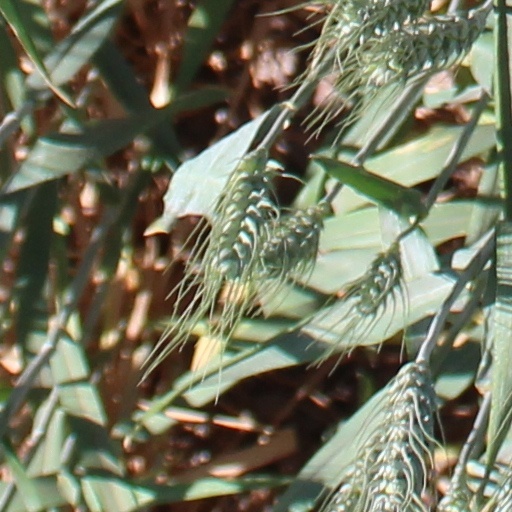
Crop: wheat